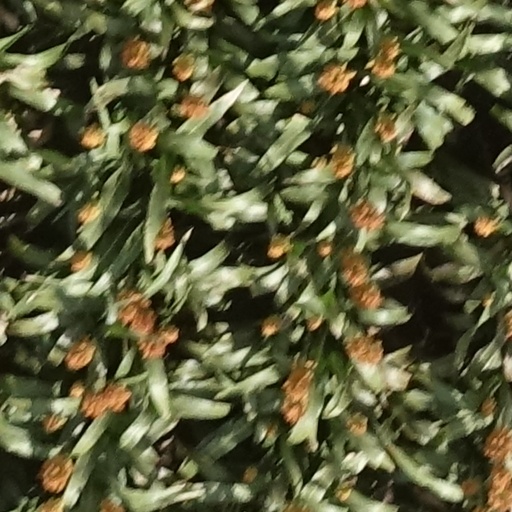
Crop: sorghum